Greenback station

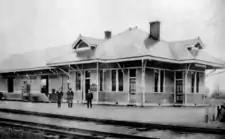
The Greenback Depot, shortly after its completion in 1914

The Knoxville Southern Railroad (not to be confused with the larger Southern Railway) began building a rail line connecting Knoxville, Tennessee, with Blue Ridge, Georgia, in the late 1880s. This line reached what is now Greenback in 1890. At the rail line's intersection with Morganton Road, developers made plans to build a town known as "Allegheny," presumably named after the Allegheny Springs resort further to the south. Lorenzo Thompson, who had established the Greenback Post Office several miles to the east in the early 1880s, moved his post office to the new town, and the town gradually adopted the name "Greenback."